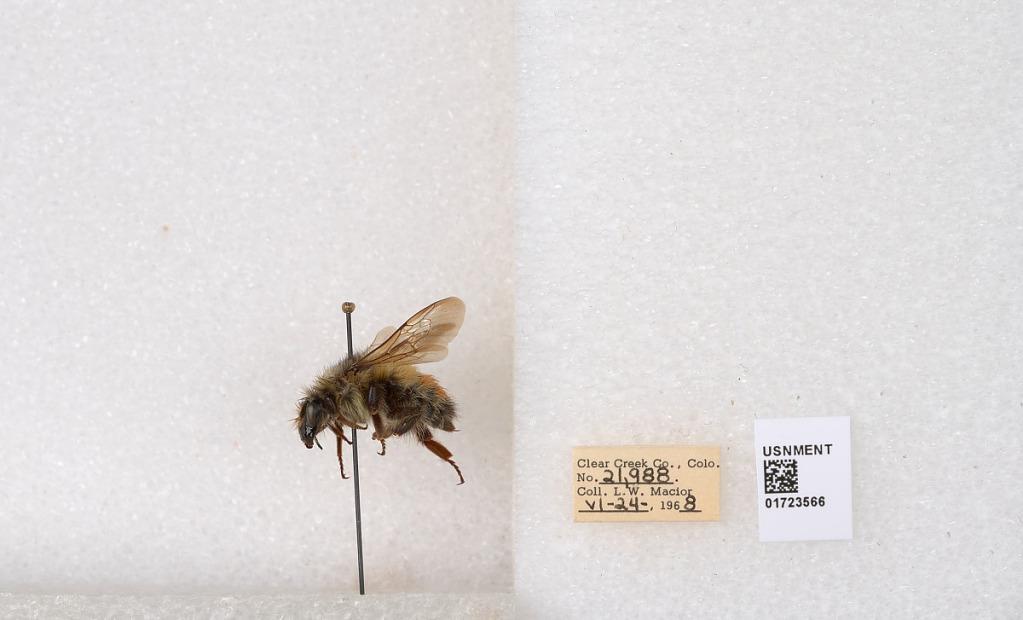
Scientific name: Bombus flavifrons Cresson
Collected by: L. Macior
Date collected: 1968-6-24
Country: United States
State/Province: Colorado
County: Clear Creek
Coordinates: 39.6891, -105.644